Linkou metro station

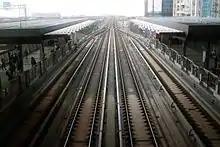
Through tracks for Express train bypass

This elevated station has two side platforms and four tracks, with the two middle tracks used for limited-stop Express services to pass through without stopping, making it the only station thought entire Airport MRT line with this type of track layout. The station is long and wide. It opened for trial service on 2 February 2017, and for commercial service 2 March 2017.